The Summit (Hong Kong)

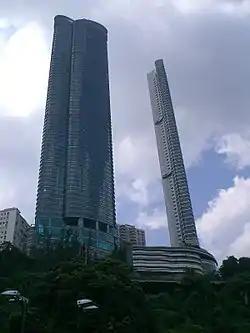
Summit (right) and Highcliff (left)

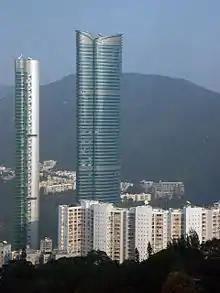
The Summit (left) with Highcliff

Summit is a residential skyscraper located in upper Mid-Levels, Hong Kong. It is one of the tallest residential buildings in the city, standing at tall, with 65 storeys. Construction of the building began in 1999 and it opened in 2001. Highcliff, another tall skyscraper, stands right next to this building.